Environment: real
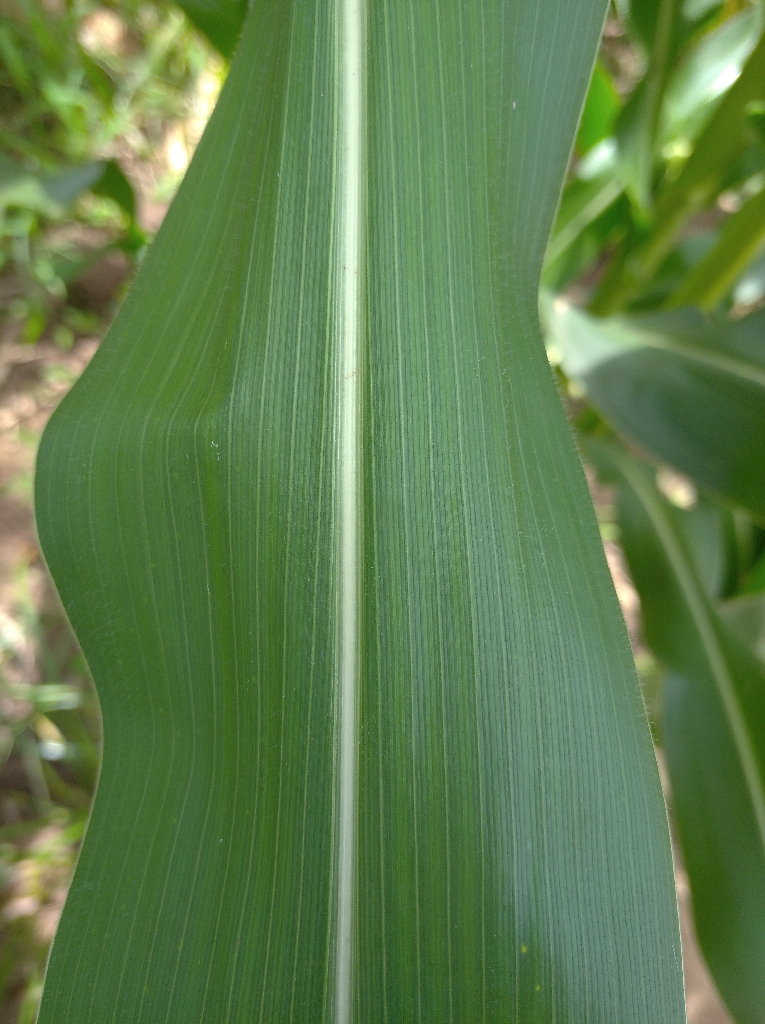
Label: healthy